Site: brandenburg
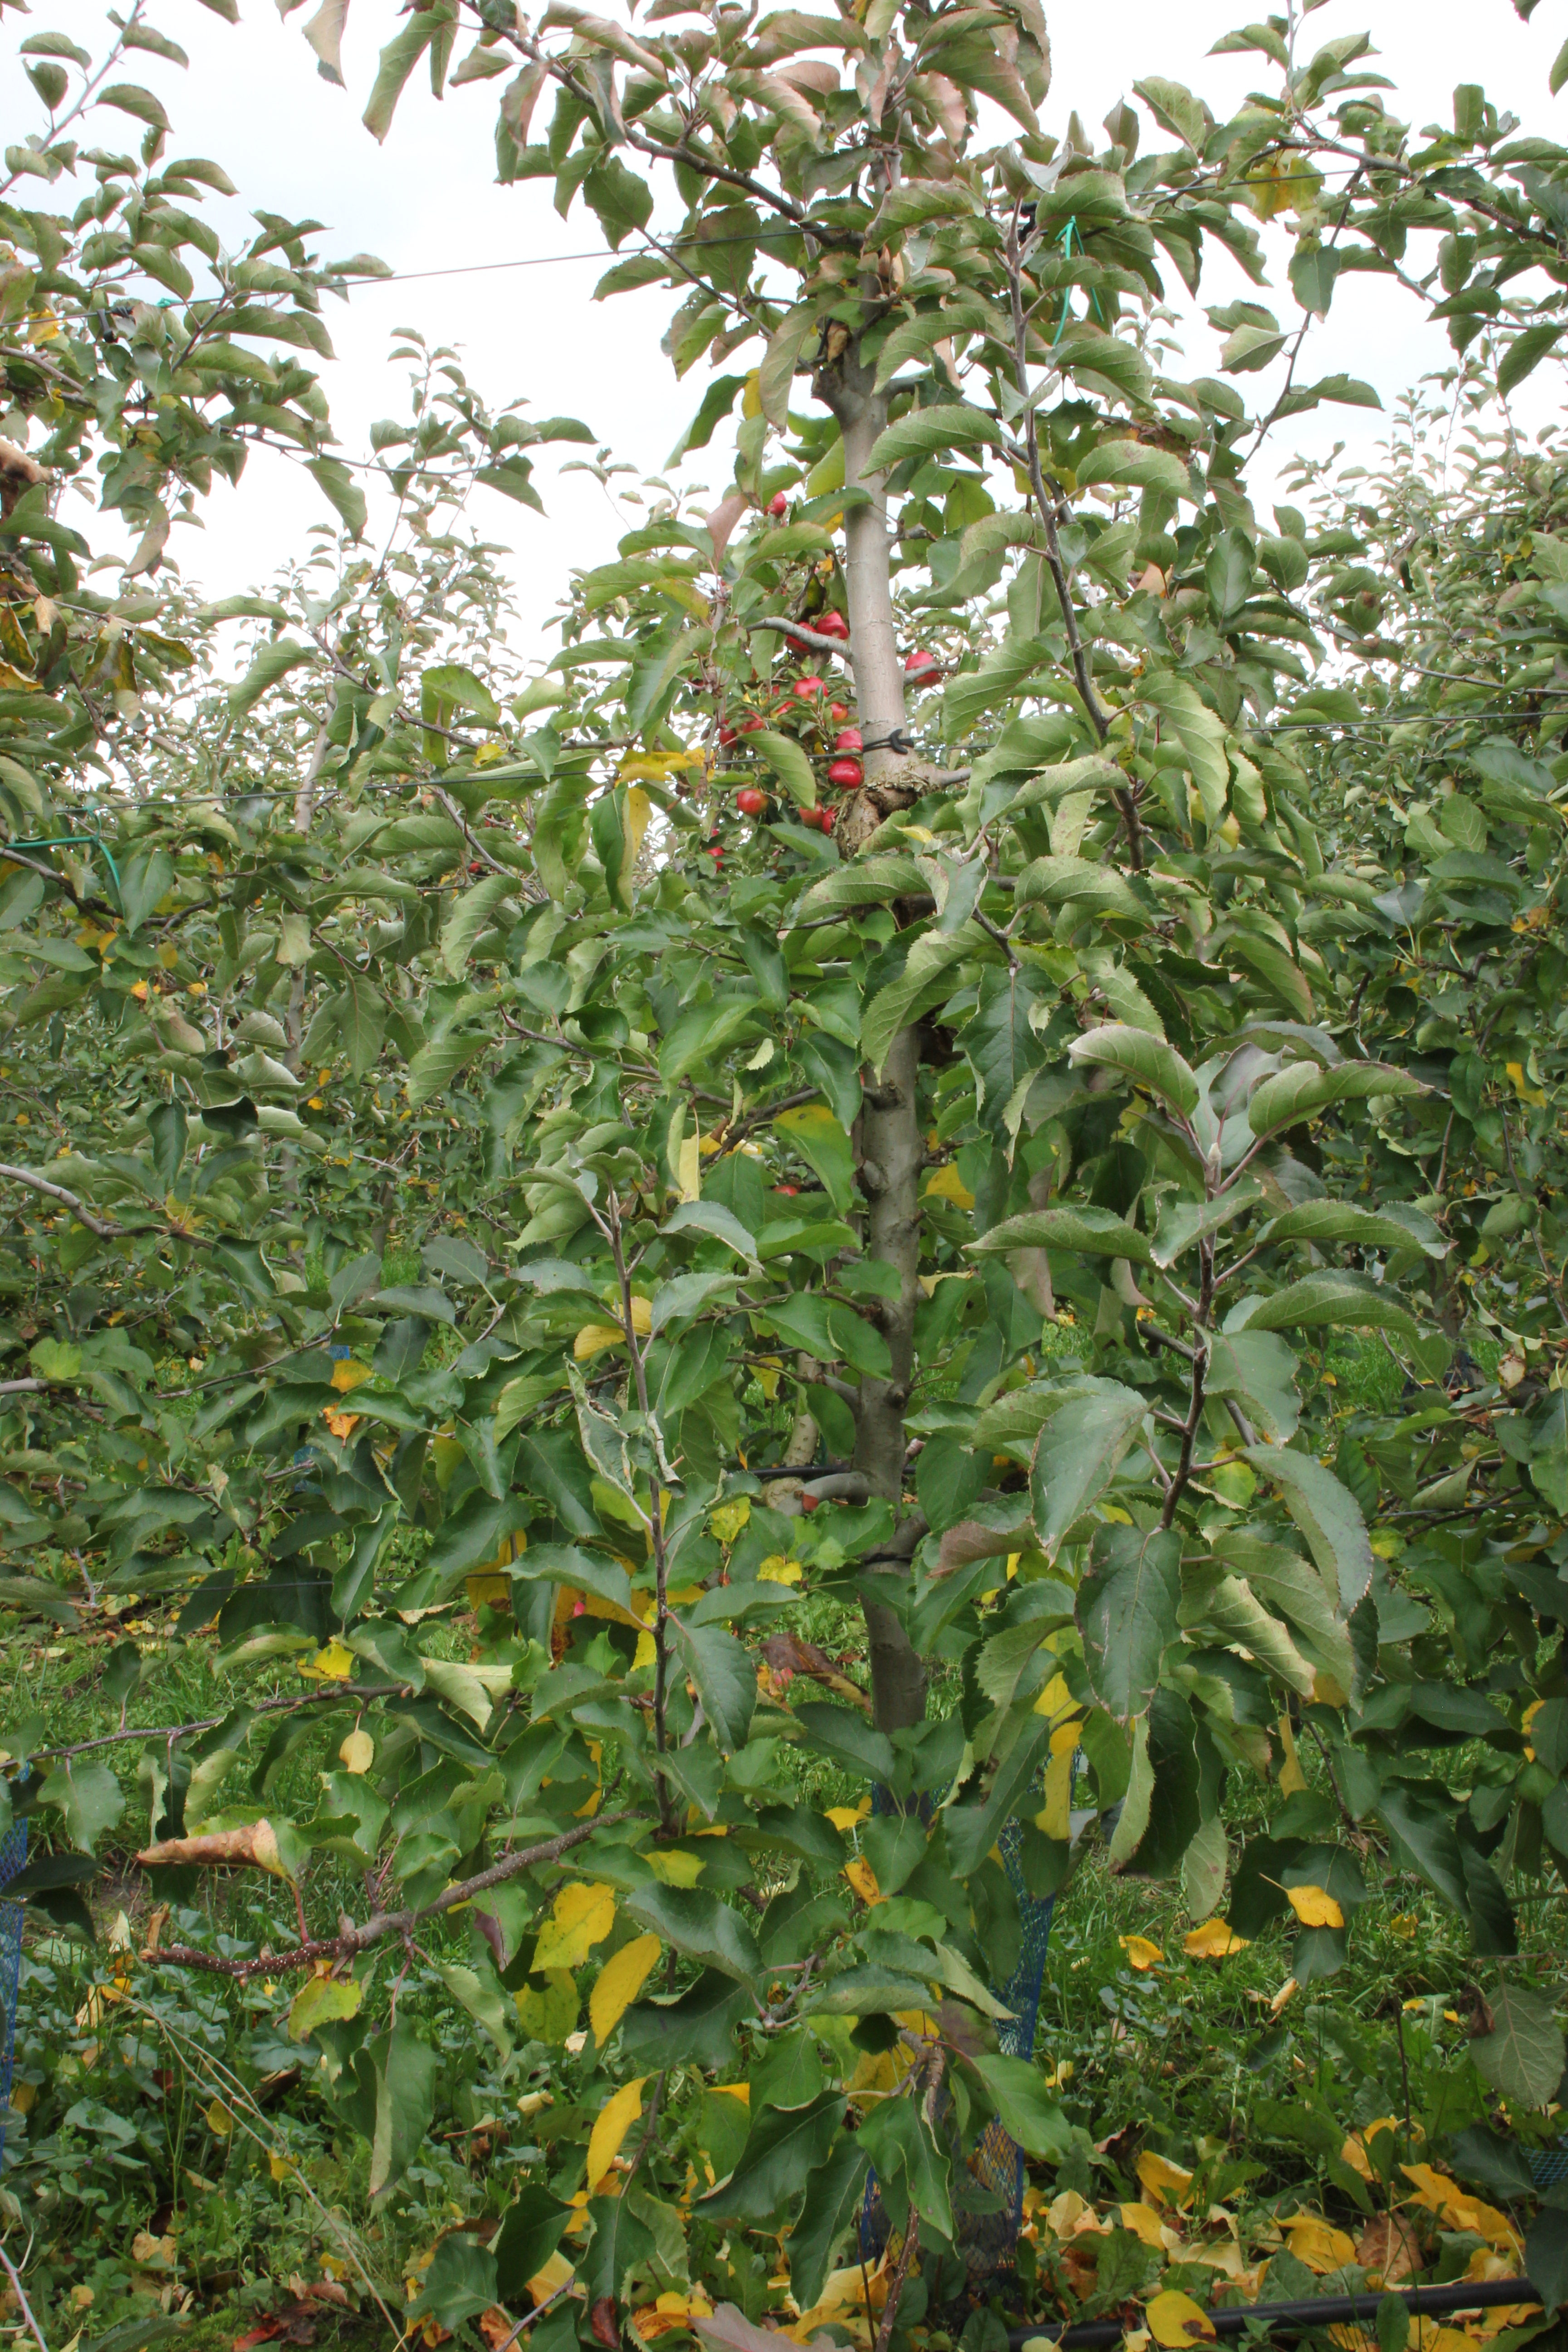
Growth stage (BBCH 91): Senescence, beginning of dormancy